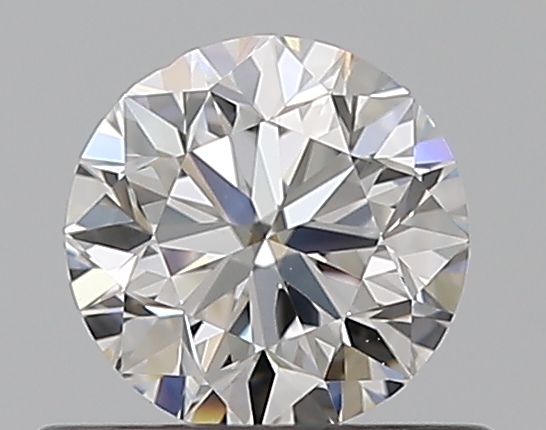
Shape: round
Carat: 0.5
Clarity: VS1
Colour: D
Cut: VG
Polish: EX
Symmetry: VG
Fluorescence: F
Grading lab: GIA
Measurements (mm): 4.89 x 4.95 x 3.18